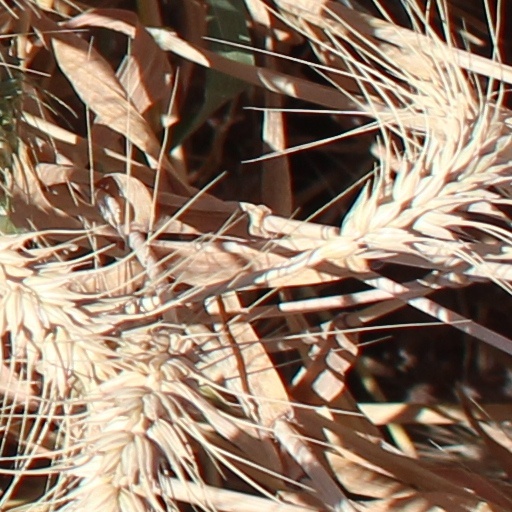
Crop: wheat